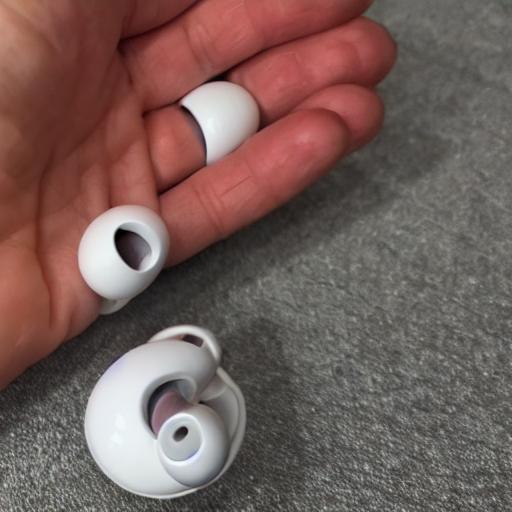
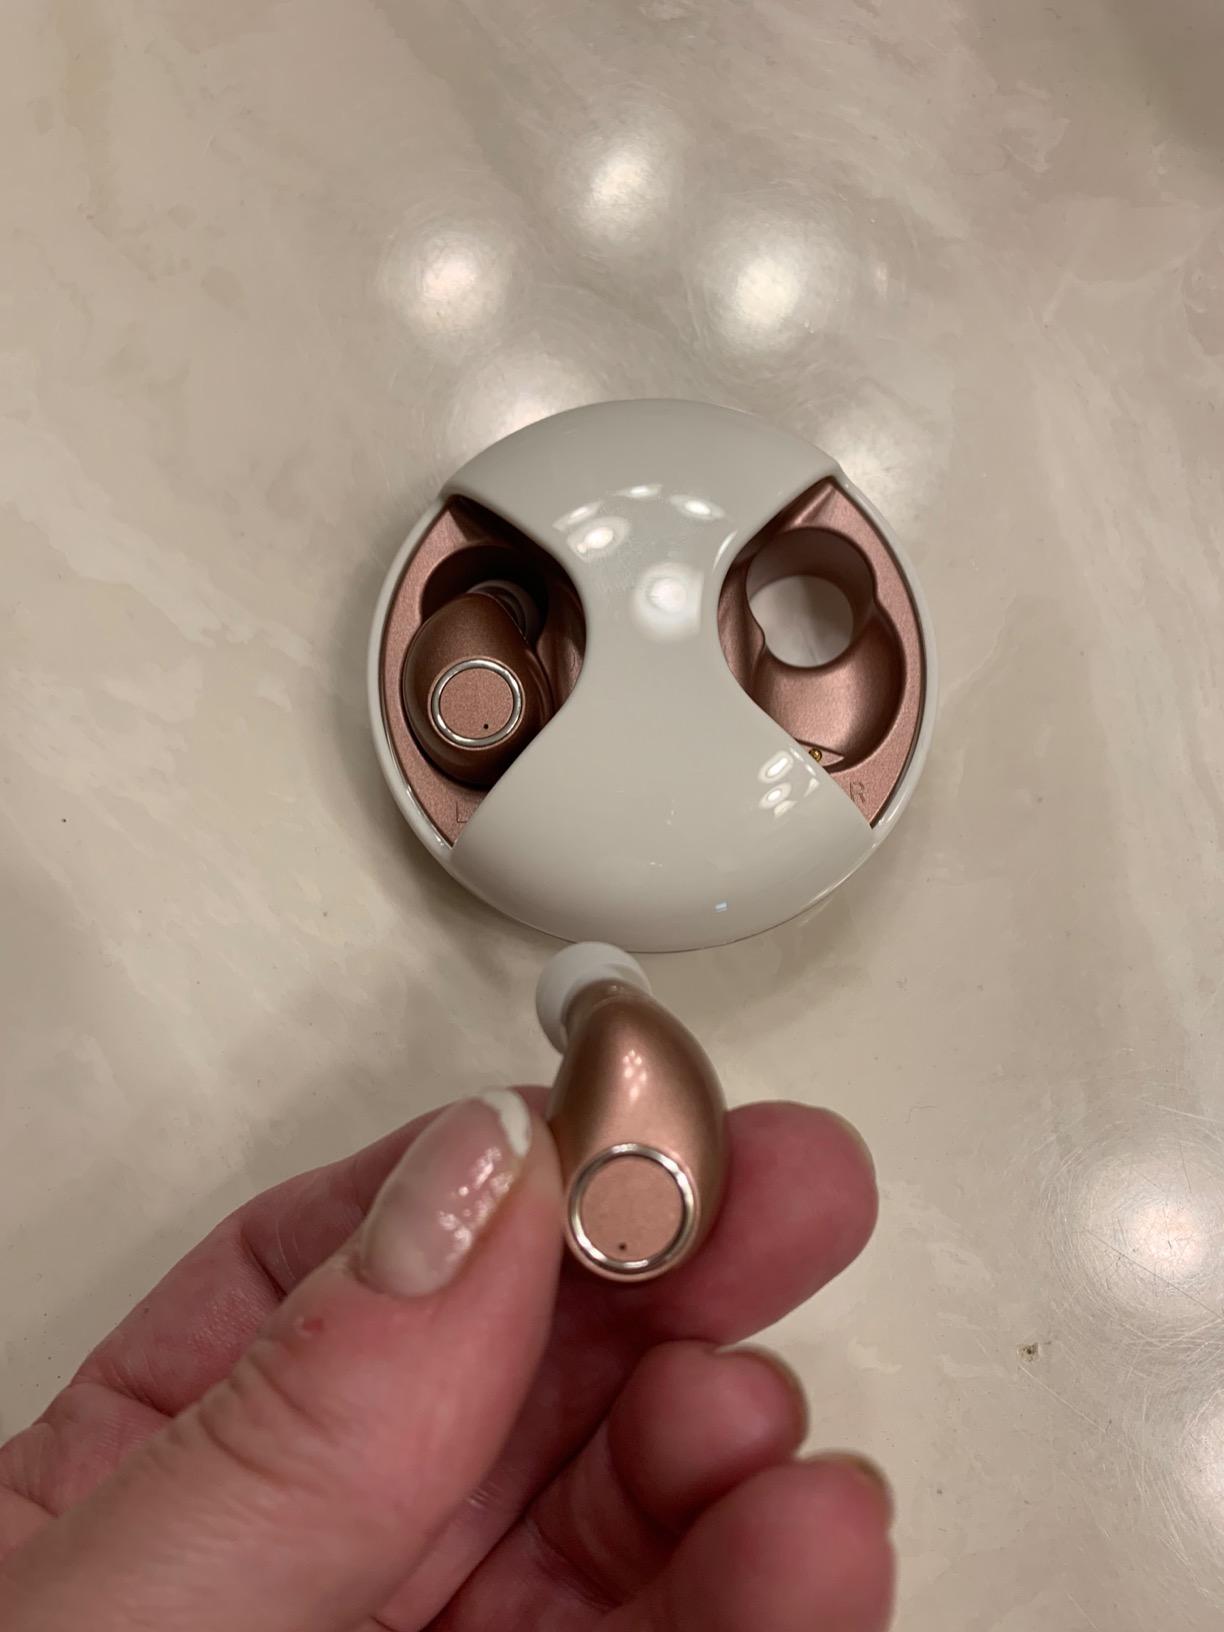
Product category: earbuds
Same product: no